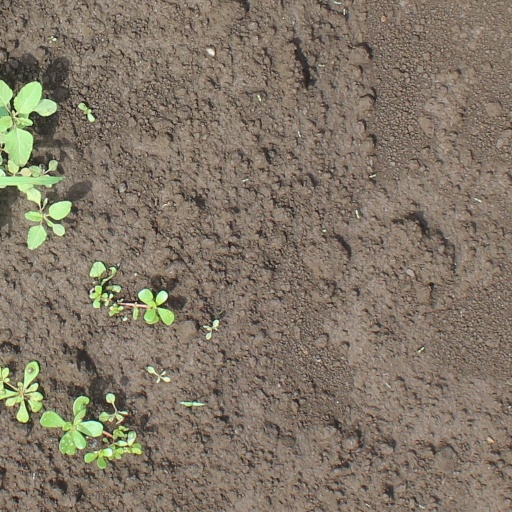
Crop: soybean